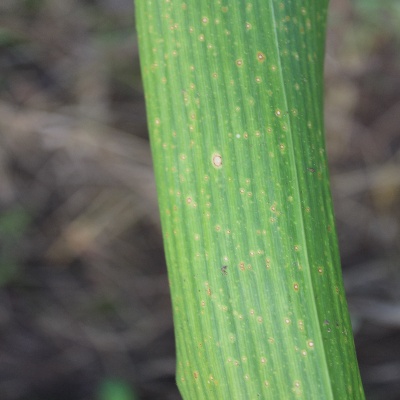
Crop: Maize
Condition: streak virus